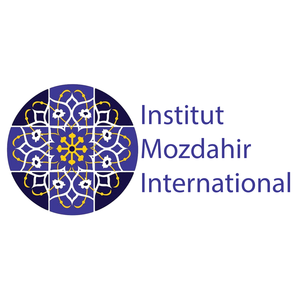
Institut Mozdahir International (IMI) is a non-profit non-governmental organization (NGO) founded in 2000 by Cherif Mohamed Aly Aidara and headquartered in Dakar. IMI benefits from a headquarters agreement and / or approval as an International NGO with several States of the sub-region and the world, including Senegal, Côte d'Ivoire, Mali, Guinea Bissau among others. IMI is present in 12 countries.